Agriculture in Bolivia

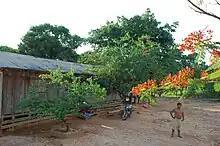
North Bolivia Plantation

Although government policy has encouraged colonization of these isolated areas since the 1940s, the process did not accelerate until the 1950s, when a major highway connected Cochabamba with Santa Cruz and a rail system linked Santa Cruz with São Paulo, Brazil. The settlers included members of the former ruling oligarchy who had lost land in the reform, as well as more risk-taking highlanders, or Kollas, who came as wage laborers or who bought land. In order to facilitate the colonization process, the government created the National Colonization Institute (Instituto Nacional de Colonización—INC), which typically helped highland families move to newly established government colonies, sometimes completely isolated from other towns. From 1952 to the mid-1970s, the government helped 46,000 families (190,000 people) colonize the lowlands. Government-sponsored colonization, however, accounted for just 15 percent of all the pioneers who ventured east. Furthermore, INC colonies suffered a high dropout rate among participants, many of whom faulted the INC for providing insufficient support services and too few roads. Other settlers included members of Japanese and North American Mennonite communities who were establishing colonies in neighboring Paraguay.